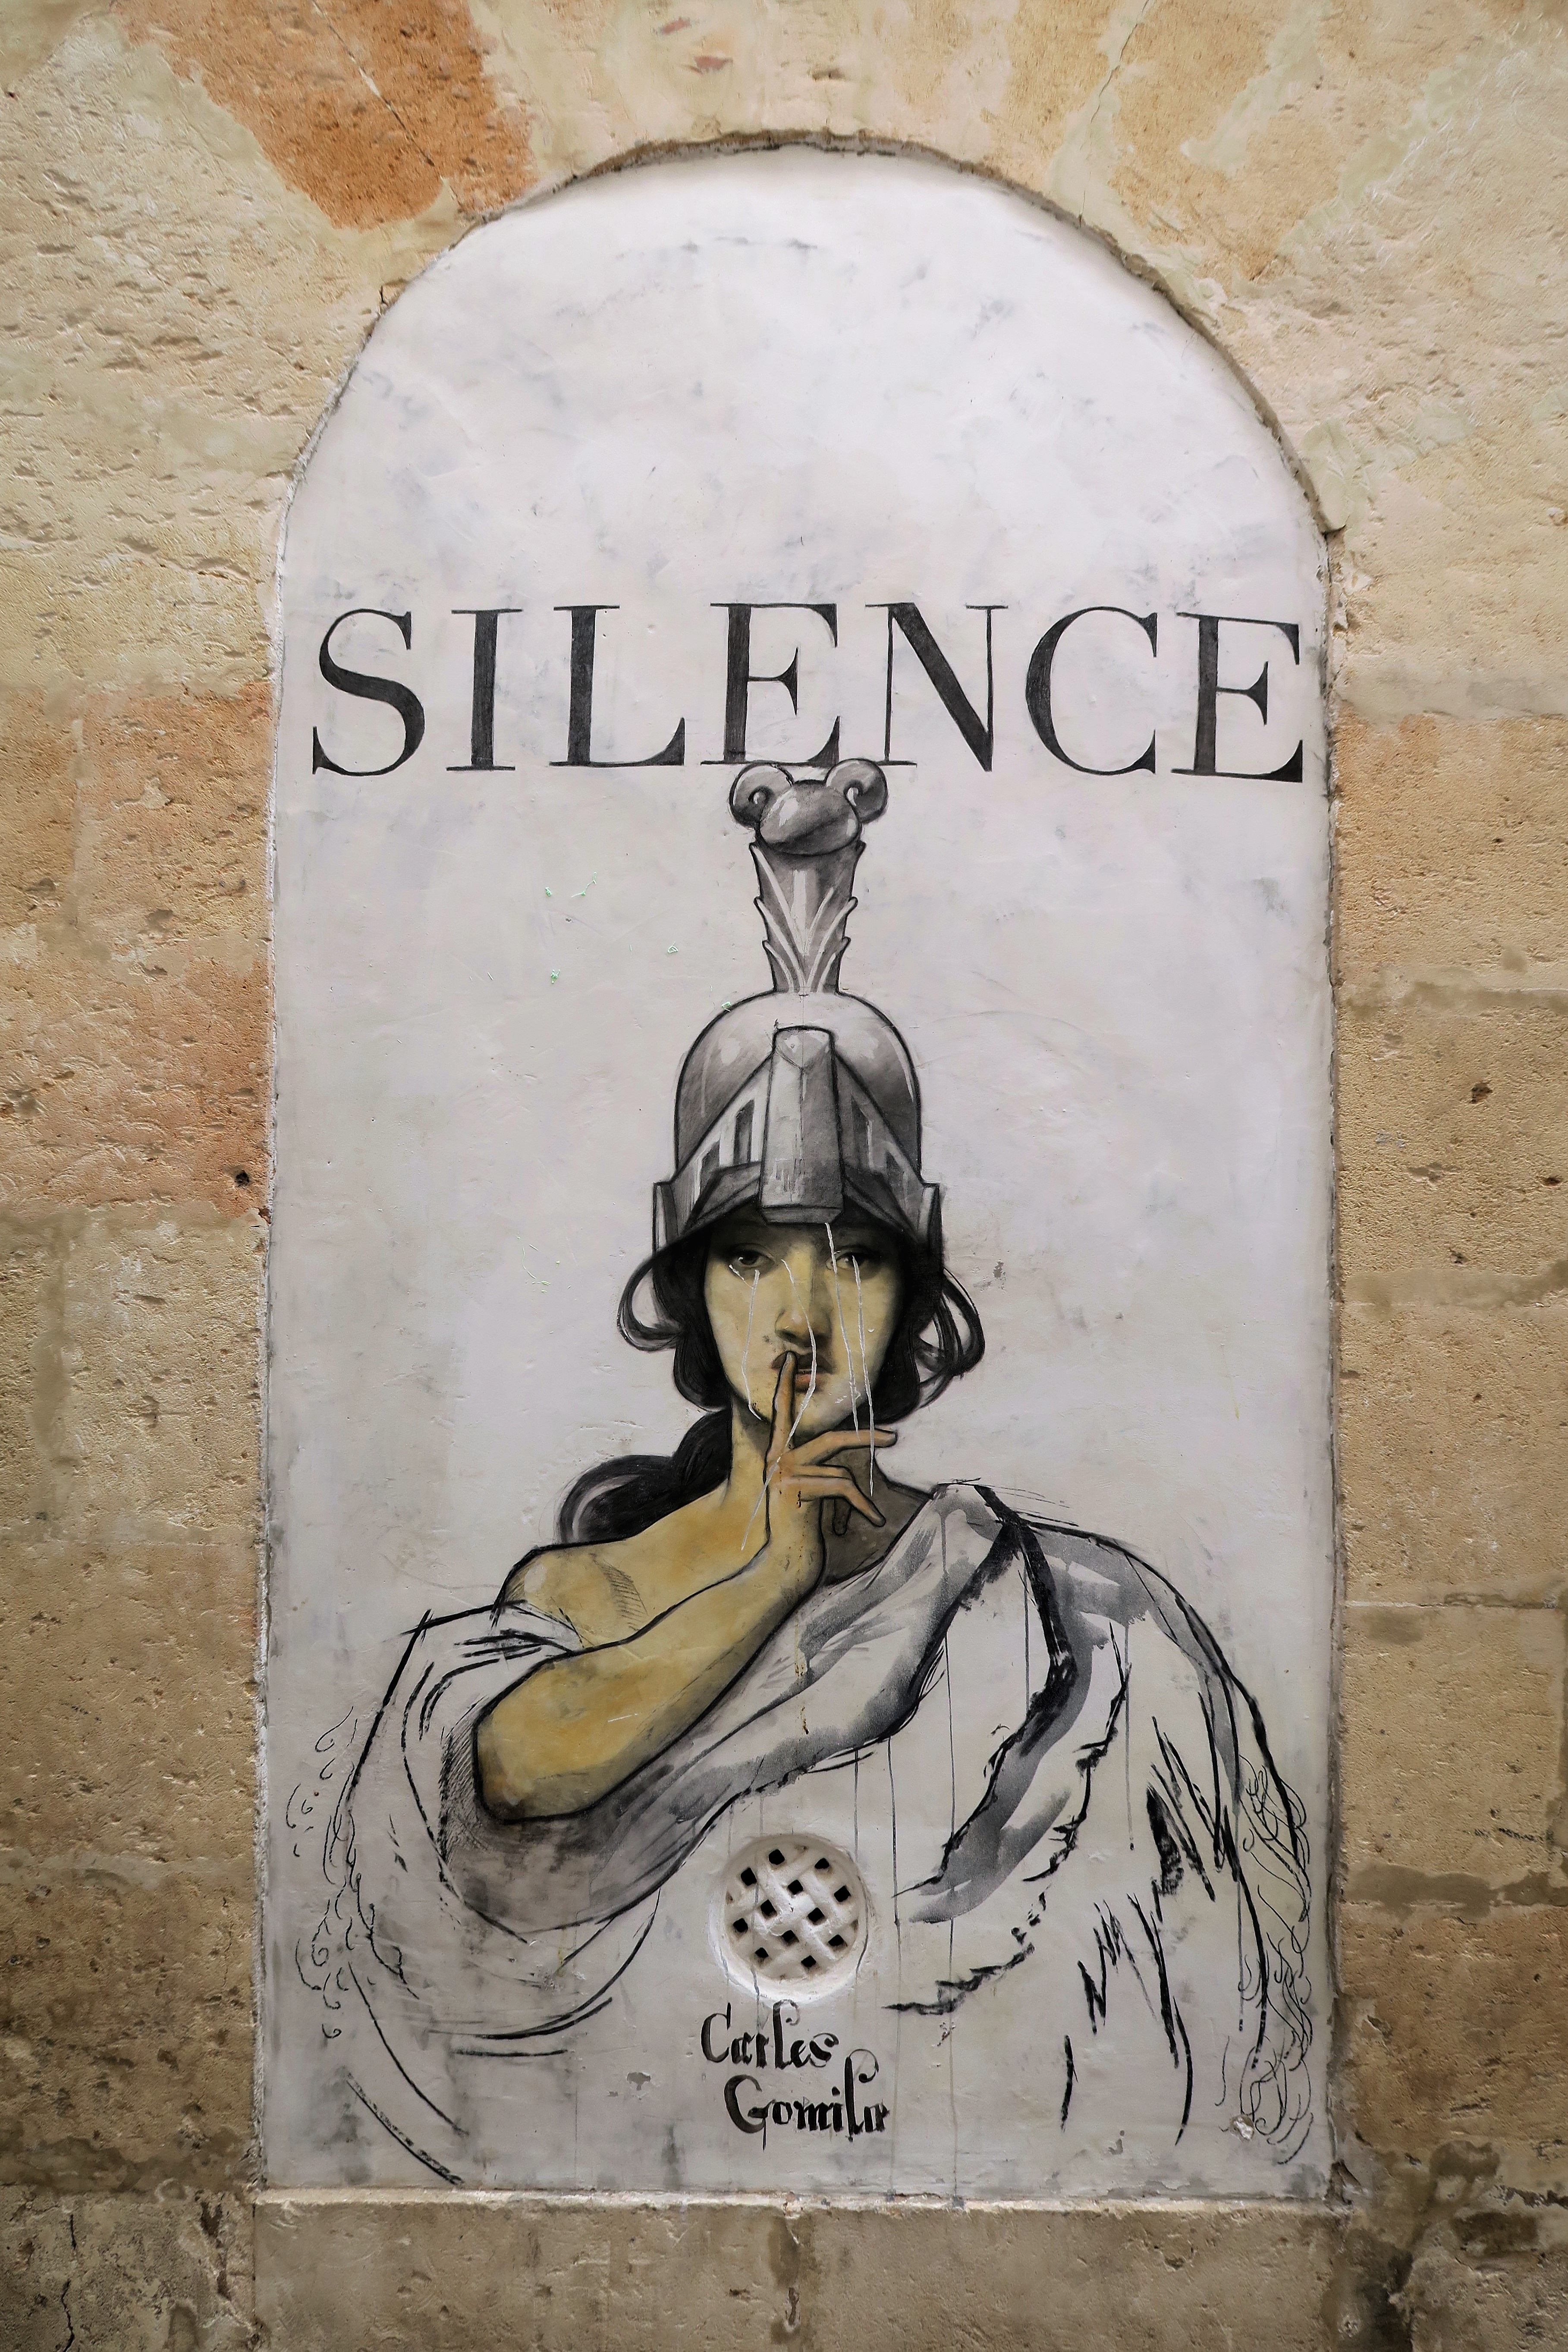
street, wall, silence, graffiti, street art, art, sketch, drawing, mural, poster, noise, painted walls, ancient history